Shinzo Abe

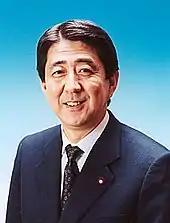
Abe (pictured in 2002) was first elected to the House of Representatives in 1993.

After his father's death in 1991, Abe was elected to the in 1993, winning the most votes of the four Representatives elected in the SNTV multi-member district. Abe joined the Seiwa Seisaku Kenkyūkai, a faction in the Liberal Democratic Party. Shintaro Abe had headed the faction from 1986 until his death. Yoshirō Mori and Junichiro Koizumi were seniors in the faction. In 1999, Abe became Director of the LDP Social Affairs Division.